Ana de la Reguera

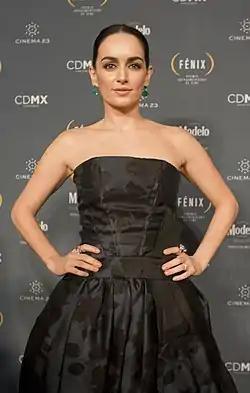
Ana de la Reguera at the Fenix Awards ceremony in Mexico City on October 30, 2014

Reguera played the role of Lorena Guerra in the HBO series "Capadocia". It ran for three seasons, beginning in 2008. The series received good reviews and awards.